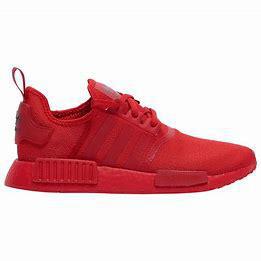
Brand: Adidas
Model: NMD_V3